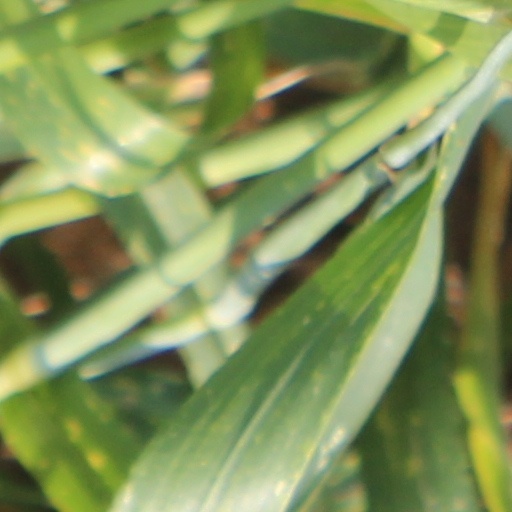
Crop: wheat